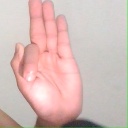
अक्षर: फ